Australia Asia Airlines

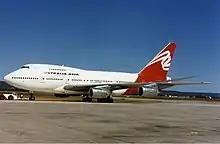
Australia Asia Airlines Boeing 747SP at Perth Airport in the mid-1990s.

Australia Asia Airlines (澳亞航空公司 "Àoyà Hángkōng Gōngsī") was a subsidiary of Qantas founded due to the legal status of the Republic of China (Taiwan) and territory disputes with the People's Republic of China in order to allow Qantas to continue flying to Taiwan from Australia.